Slovak People's Party

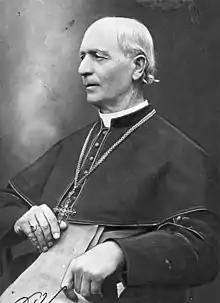
Andrej Hlinka (pictured above) was the founder of the Slovak People's Party.

In order to contest the 1935 elections, the HSĽS joined with the SNS to create the "Autonomous Block", which received 30.12% of the vote in the Slovak region of Czechoslovakia. However, it was dissolved after the elections. The HSĽS considered itself to be the only political party that vigorously defended Slovak national interests, but its inability to achieve autonomy decreased the prestige of its moderate wing and strengthened its radical members.